Mitt Romney 2008 presidential campaign

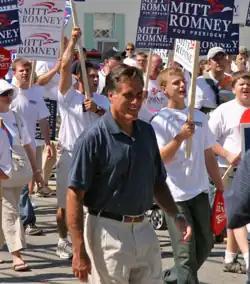
Mitt Romney surrounded by supporters during the September 2007 Milford Labor Day parade in Milford, New Hampshire.

On August 11, 2007, Romney won the Ames Straw Poll. He received 31.5% of the vote at the Straw Poll. Mike Huckabee came in second and received 18%, a larger margin than that of George W. Bush and Steve Forbes in the 2000 election, which had a margin of 10%. However, by December 7, 2007, Romney had slipped behind Mike Huckabee in polls conducted nationally as well as in Iowa.